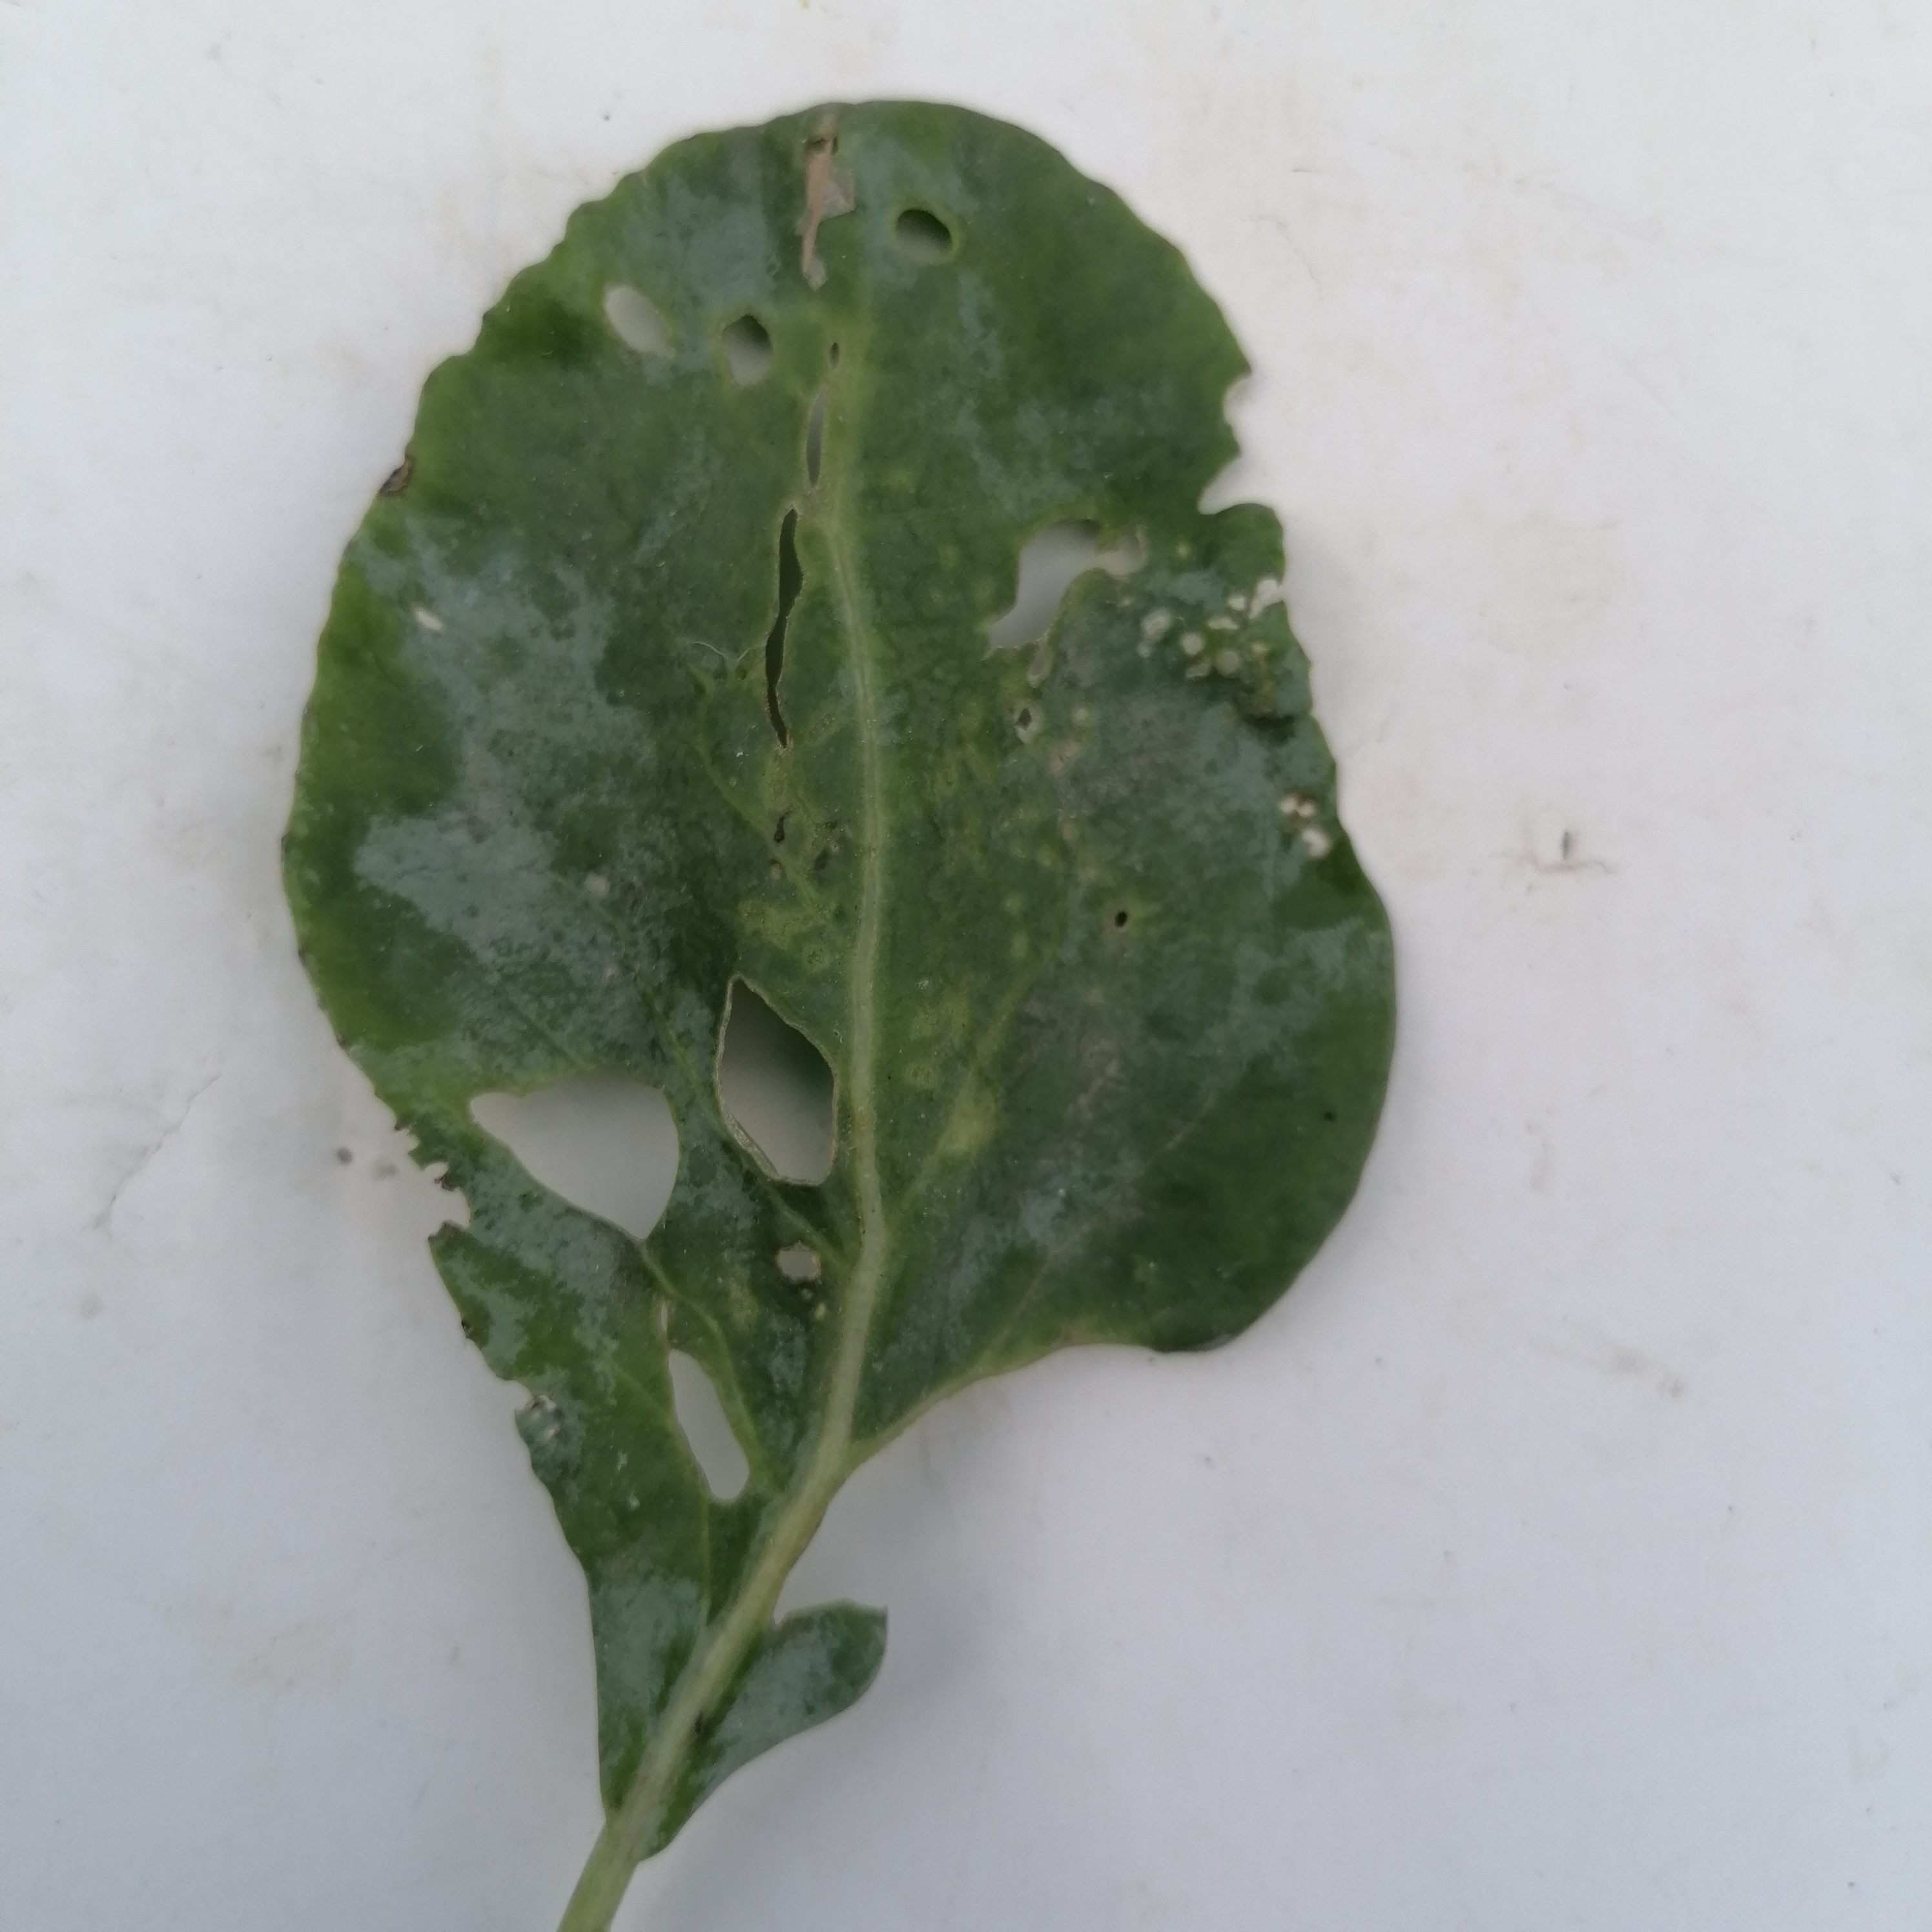
Label: Insect Hole